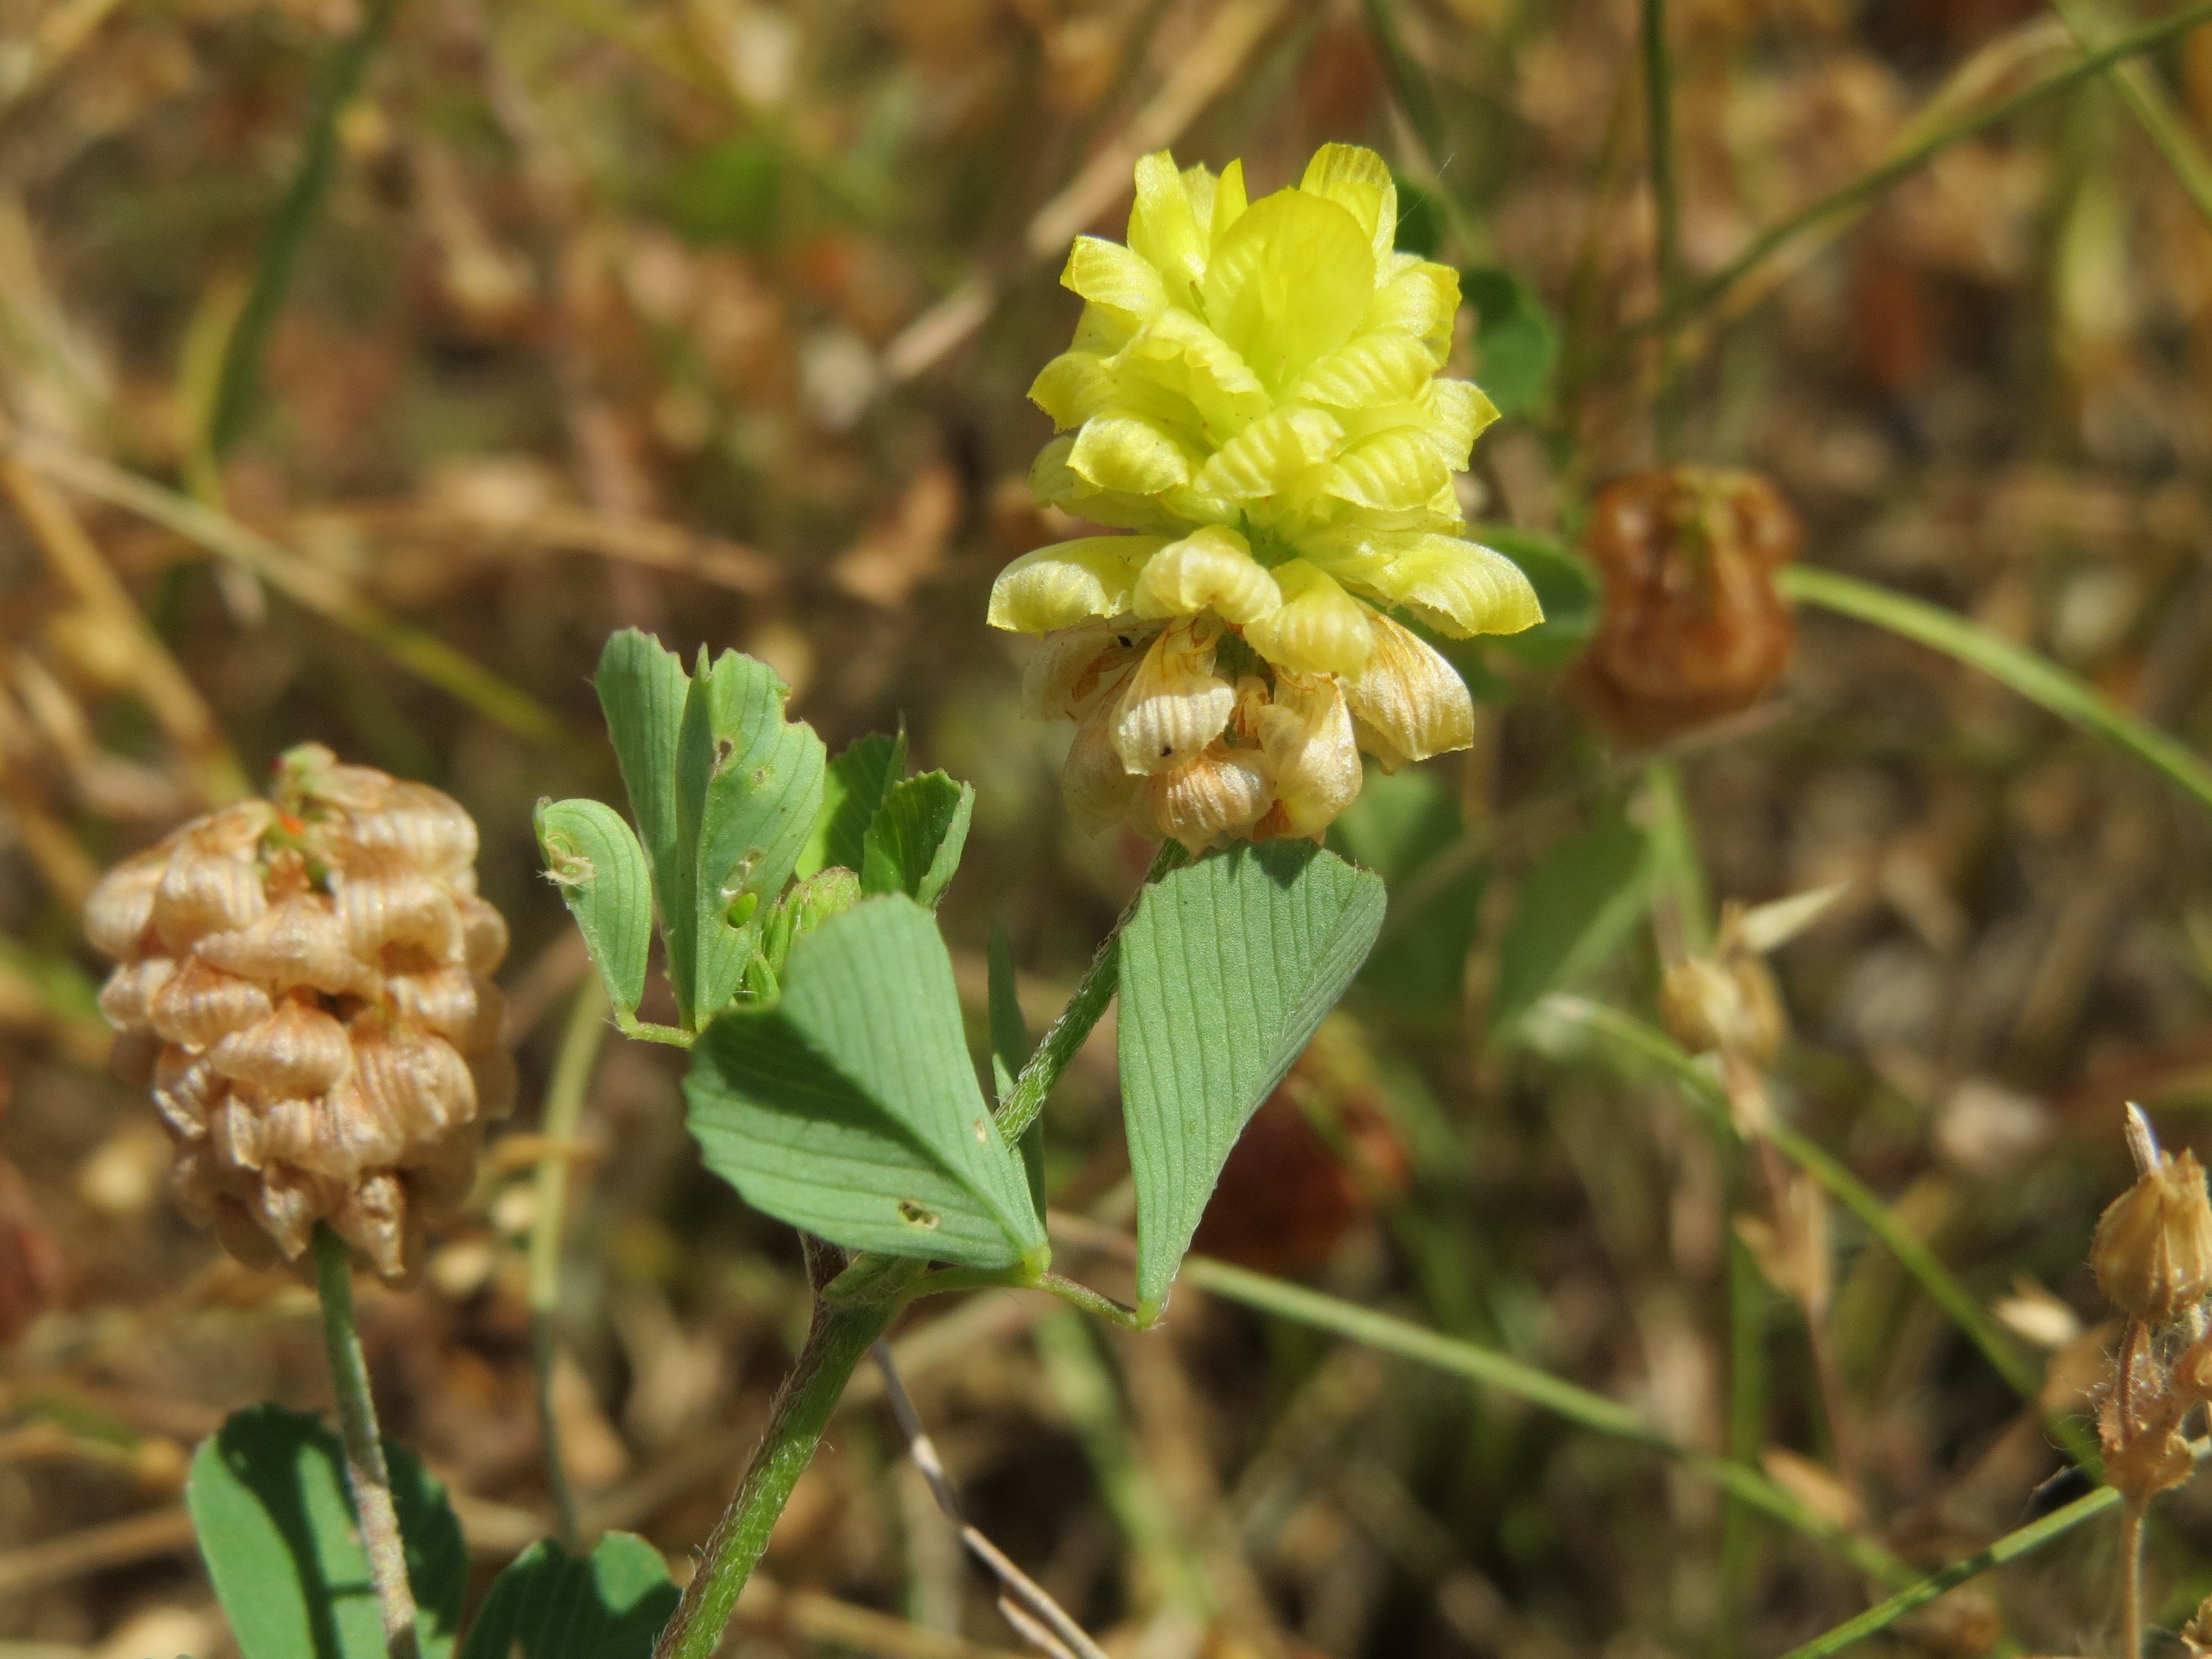
blossom, plant, leaf, flower, herb, produce, crop, macro, botany, flora, wildflower, shrub, macro photography, flowering plant, land plant, neottia nidus avis, trifolium campestre, hop trefoil, low hop clover